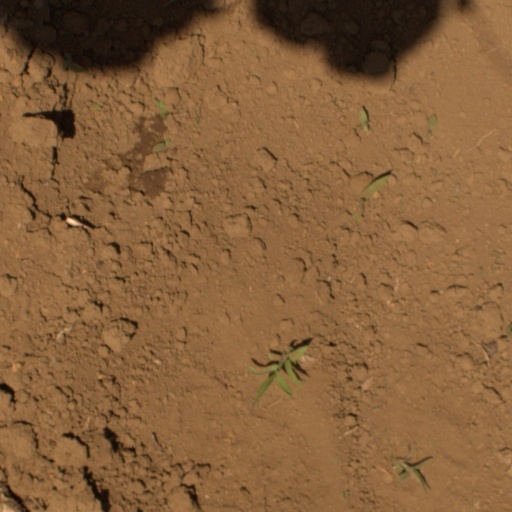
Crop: Jerusalem artichoke